Question: Please indicate a possible affordance area of the hot dog that can be used for biting
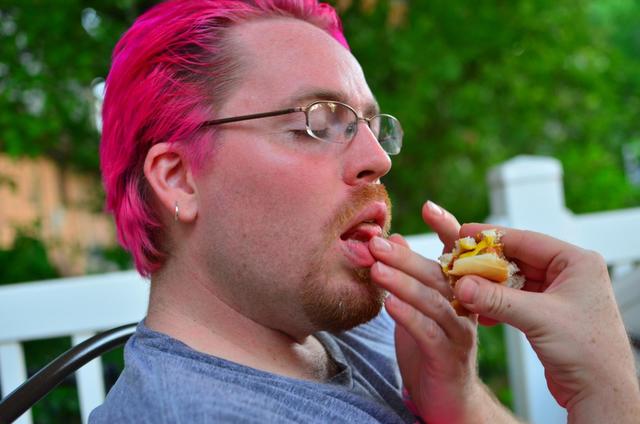
Answer: [442.5, 229, 523.5, 313]